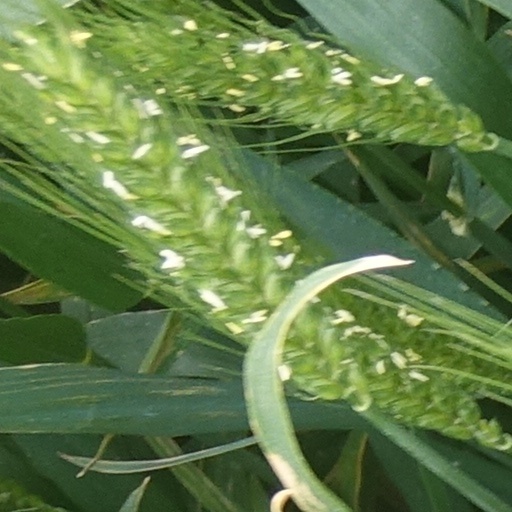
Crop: wheat